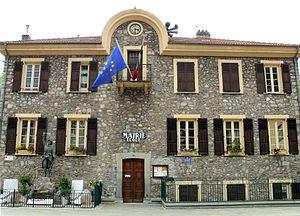
Saint-Sauveur-sur-Tinée - Mairie
Saint-Sauveur-sur-Tinée est une commune française située dans le département des Alpes-Maritimes, en région Provence-Alpes-Côte d'Azur. Par décret du 17 mai 1957, Journal officiel du 22 mai 1957 avec effet au 23 mai 1957, Saint-Sauveur est devenu Saint-Sauveur-sur-Tinée.